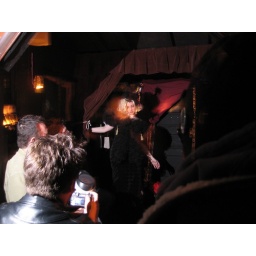
after hours burlesque show in the black box theatre shanty.